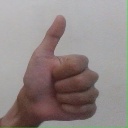
अक्षर: थ